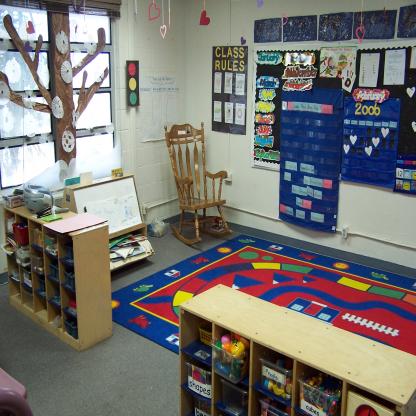
Scene: Indoor